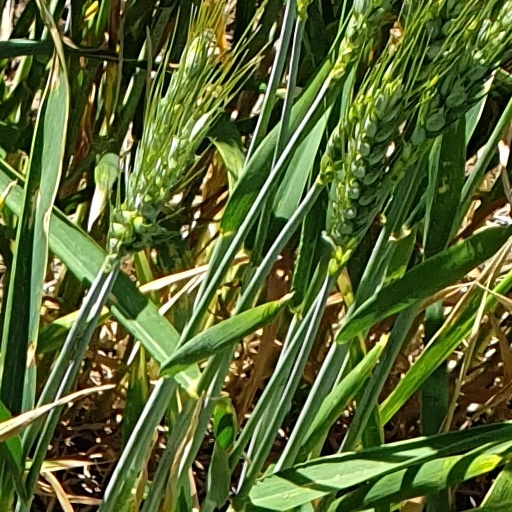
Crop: wheat